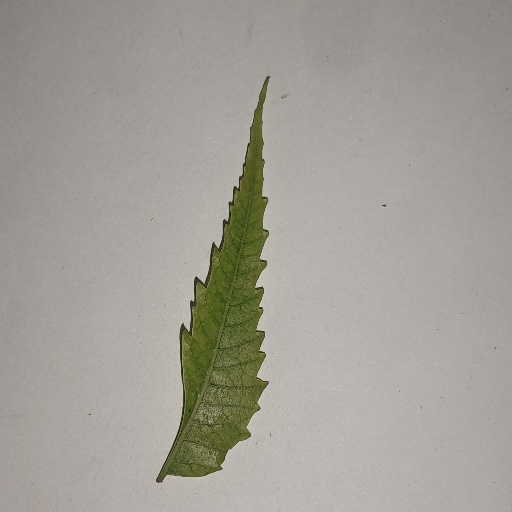
Species: Neem
Leaf condition: Yellow Leaf